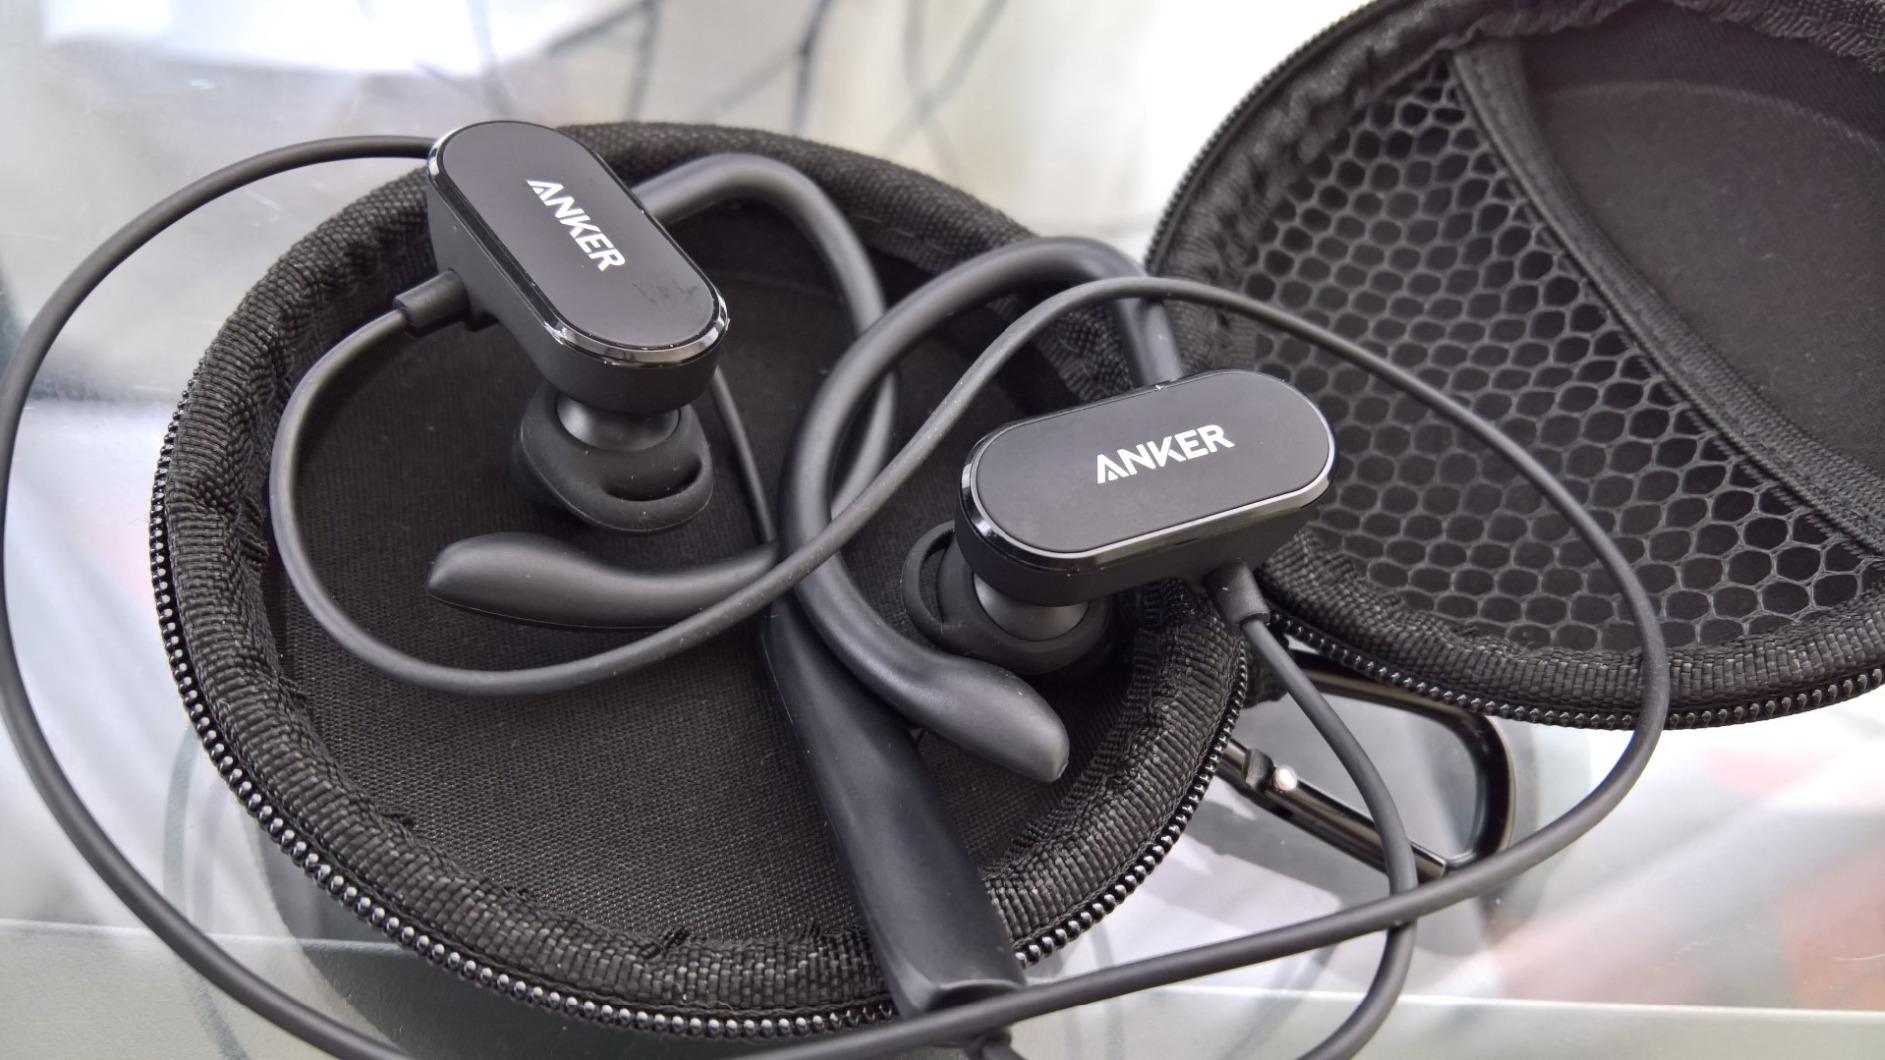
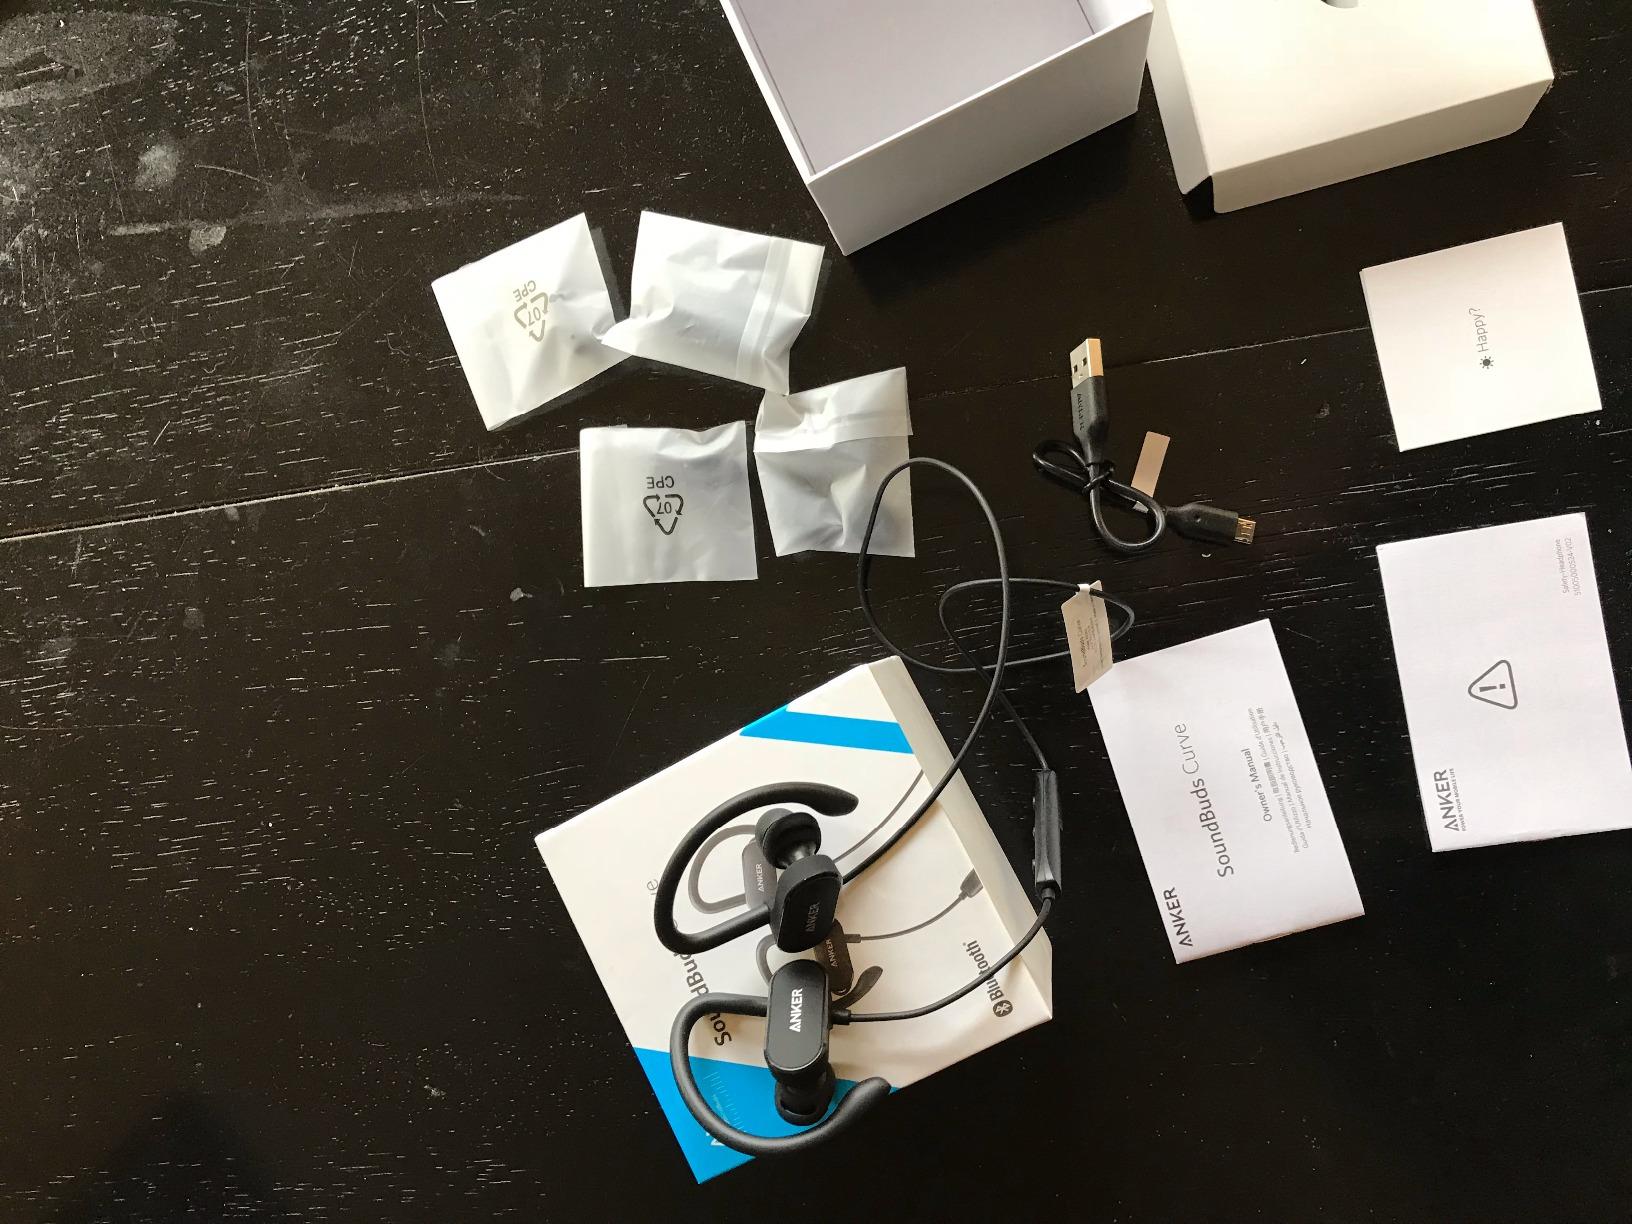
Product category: headphones
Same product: yes